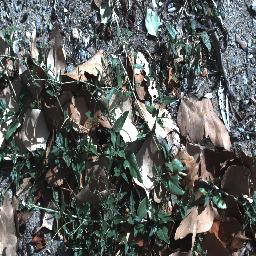
Label: negative